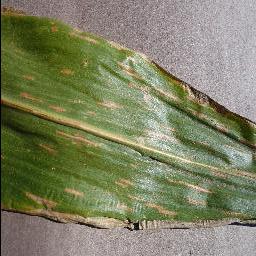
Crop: corn
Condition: (maize)_cercospora_spot_gray_spot